Sky position (RA, Dec in degrees): 333.794, 0.1044
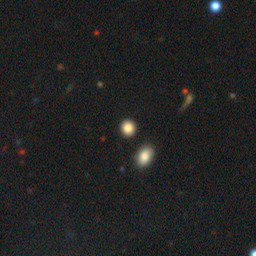
Galaxy morphology: Round Smooth Galaxies